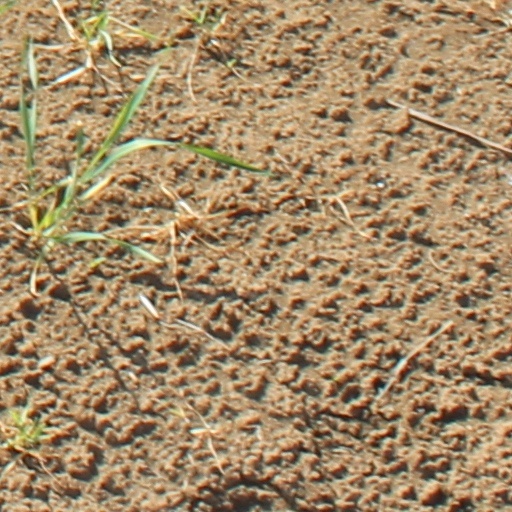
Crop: wheat